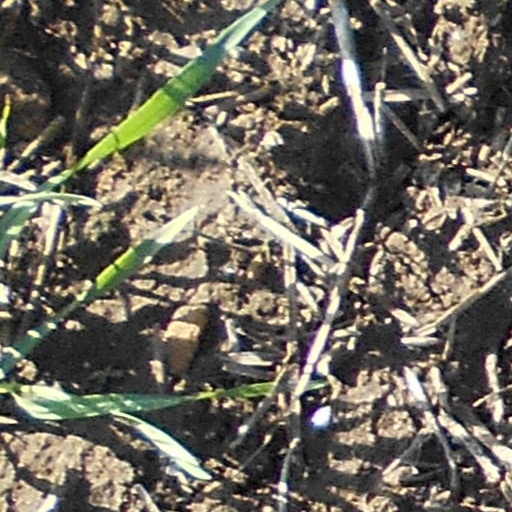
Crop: wheat